Dante Alighieri Square

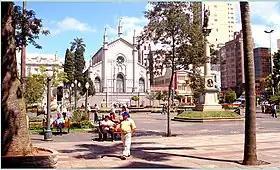
Partial view of Dante Alighieri Square, with the Cathedral in the background and the Statue of Liberty on the right.

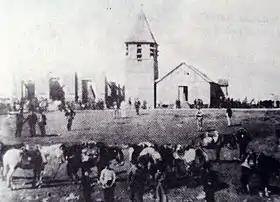
View of Dante Square at the end of the 19th century, with the first Mother Church.

Dante Alighieri Square is the oldest and most traditional public square in Caxias do Sul, Rio Grande do Sul, Brazil, located in the center of the city. It was included in the colony's floor plan from the beginning of the territory's occupation and was the stage for many important events, having in its surroundings several historical buildings of great importance.